Jewish settlement in the Empire of Japan

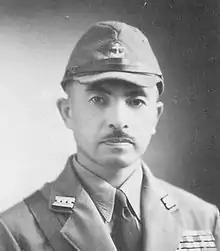
Koreshige Inuzuka

Small groups of Baghdadi and Russian Jewish merchants are known to have resided in Japan since at least the Perry Expedition in the middle of the nineteenth century, with one Jew even being named Honorary Consul of Japan to Australia. By 1884, a Jewish community existed in Nagasaki with a synagogue of their own; by 1904 the city was home to one hundred Jewish families. The Jewish community in Yokohama was also sizable at the time, providing accommodation for refugees from Imperial Russia.